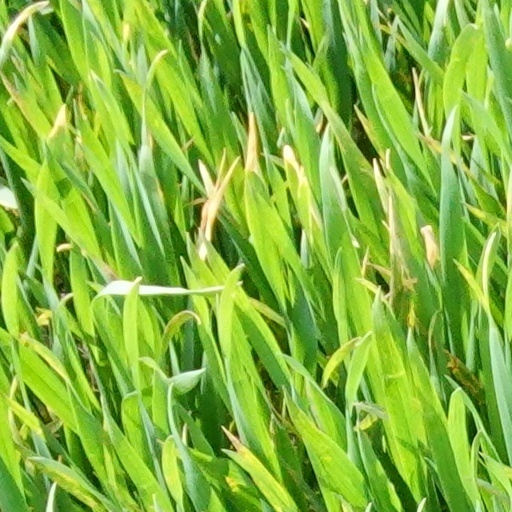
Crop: wheat